Santa Teresa, Rio de Janeiro

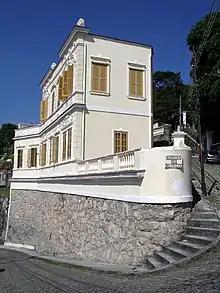
Picturesque corner of Ladeira de Meireles

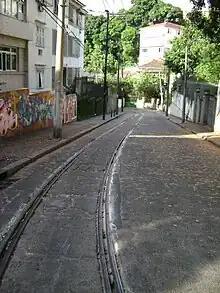
Rua Paschoal Carlos Magno

Traditionally Santa Teresa is a renowned gathering place for intellectuals, academics, artists and politicians, who are attracted by its historic character, cultural life and standard of living. Due to this profile, it is a former district of opinion with political participation in popular movements. There are also a large number of NGOs who provide services and support to the favelas located around Santa Teresa.